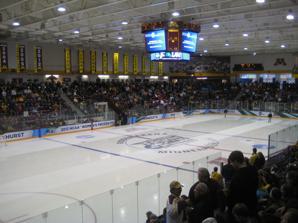
Building: Ridder Arena
Country: United States of America
Year built: 2002
Indoor ice rink in Minnesota Ridder Arena Ridder Arena Location in Minnesota Show map of Minnesota Ridder Arena Location in the United States Show map of the United States Location 1901 4th St. SE Minneapolis, MN 55455 Owner University of Minnesota Operator University of Minnesota Capacity 3,400 Surface 200' x 85' Construction Opened 2002 Architect Rossetti Architects Ankeny Kell Architects Tenants Minnesota Golden Gophers Women's Hockey (NCAA) (2002–present) Ridder Arena is an indoor ice rink at the University of Minnesota , and home to the Minnesota Golden Gophers women's ice hockey team. The arena is adjacent to the men's 3M Arena at Mariucci . It was completed in 2002, and includes the connected Baseline Tennis Center for the men's and women's tennis teams. It was the first facility in the United States built specifically for college women's ice hockey, and has hosted the NCAA Women's Frozen Four on four occasions. The arena is named for benefactors Robert Ridder and Kathleen Ridder . Background Planning for Ridder Arena began in the mid-1990s due to growth of the Minnesota Golden Gophers women's ice hockey program, and the need for a second arena on the University of Minnesota campus. Local businessman Robert Ridder co-chaired a task force to build a rink for the women's team, but he died in 2000 before the completion of the project. Funding for the new arena was approved in 1999, and included contributions from the Minnesota Legislature , university fundraising, and other private donations. Ridder and his wife, Kathleen , donated $500,000 towards the project, and additional money came from "Wilson's Way", a fundraising initiative by Gary Wilson, coach of the women's cross country team. The design of the facility was a collaboration between Rossetti Architects and Ankeny Kell , with construction completed by Shaw Lundquist Associates. Description Ridder Arena is located on the Minneapolis campus of the University of Minnesota near Dinkytown , and was built directly adjacent to 3M Arena at Mariucci on its west side. The arena has seating capacity for 3,400 spectators, which includes club seating for 200, and nine luxury boxes . The playing surface is National Hockey League (NHL) size, measuring 85 feet wide, by 200 feet long. Ridder Arena is connected to 3M Arena at Mariucci by a tunnel to allow sharing of an ice resurfacer and a refrigeration system. The same tunnel includes, a locker room specific to the women's team, coaches' offices, referees ' rooms, and public change rooms. The facility also included a 5,000-square-foot strength training and aerobic conditioning area specific for the women's team. The university operates several parking facilities in the vicinity of the arena, shared with its other nearby sports facilities. Within several blocks is the East Bank station and Stadium Village station on the Metro Green Line light rail, and the U of M Transitway busway. Metro Transit operates bus routes 2 and 6 , passing by the arena on 4th Street SE. The Baseline Tennis Center is attached to Ridder Arena on its west side and is the largest portion of the complex. It is home to the Minnesota Golden Gophers men's and women's tennis teams, who previously had no dedicated facility of their own. According to the architects Ankeny Kell, the joint project was "brought on by the economies of scale and site considerations". The tennis center includes 12 outdoor tennis courts, 10 indoor tennis courts, a complete tennis professional shop, and received the municipal facility of the year award from the Tennis Industry magazine. History Ridder Arena was the first facility in the United States to be constructed specifically for college women's hockey, and the only such facility until LaBahn Arena was built for the Wisconsin Badgers women's ice hockey team in 2010. As of 2018, it remains just one of two arenas built for a college women's ice hockey program. The first game was played on October 19, 2002, attended by 3,239 spectators. Kathleen Ridder attended the first game to drop the ceremonial first puck . The team set its attendance record with a sold out crowd of 3,400 on March 24, 2013. The University of Minnesota has taken advantage of having an NHL-sized rink at Ridder, and an Olympic-sized rink at Mariucci for training and practicing needs, depending on upcoming opponents. Women's team coach Laura Halldorson felt that having a smaller and more intimate arena created a better atmosphere for home games and an energetic environment, instead of playing in the much larger Mariucci arena to the same size crowd. In the 16 years that the women's team has played at Ridder Arena, the team has won 12 conference titles, and six national titles. Ridder Arena hosted the NCAA Women's Frozen Four on four occasions, in 2010 , 2013 , 2015 , and 2018 . The Golden Gophers won the NCAA Women's Frozen Four at home in 2013, and 2015. Ridder Arena has hosted the Western Collegiate Hockey Association conference championships on ten occasions, in 2004, 2005, 2006, 2007, 2009, 2010, 2011, 2013, 2016, and 2017. It has also hosted the Minnesota Girls State Hockey Tournament, and been used as a practice venue for visiting NHL teams and the IIHF World Women's U18 Championships . In 2010, the University of Minnesota did its own study on energy conservation at Ridder Arena and the Baseline Tennis Center. Changes were made in the airflow supply when events were not scheduled, resulting in a reduction of 17% of annual energy costs. References